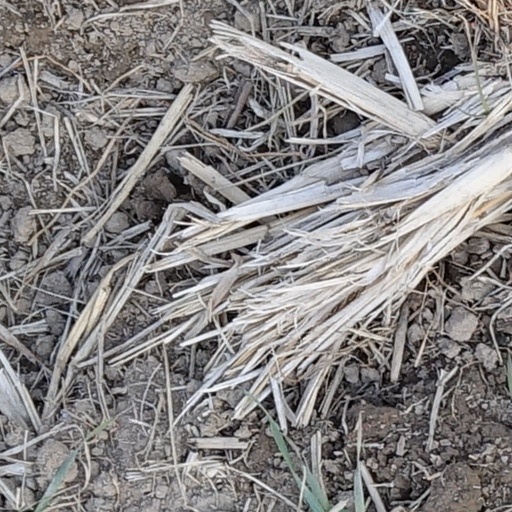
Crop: wheat